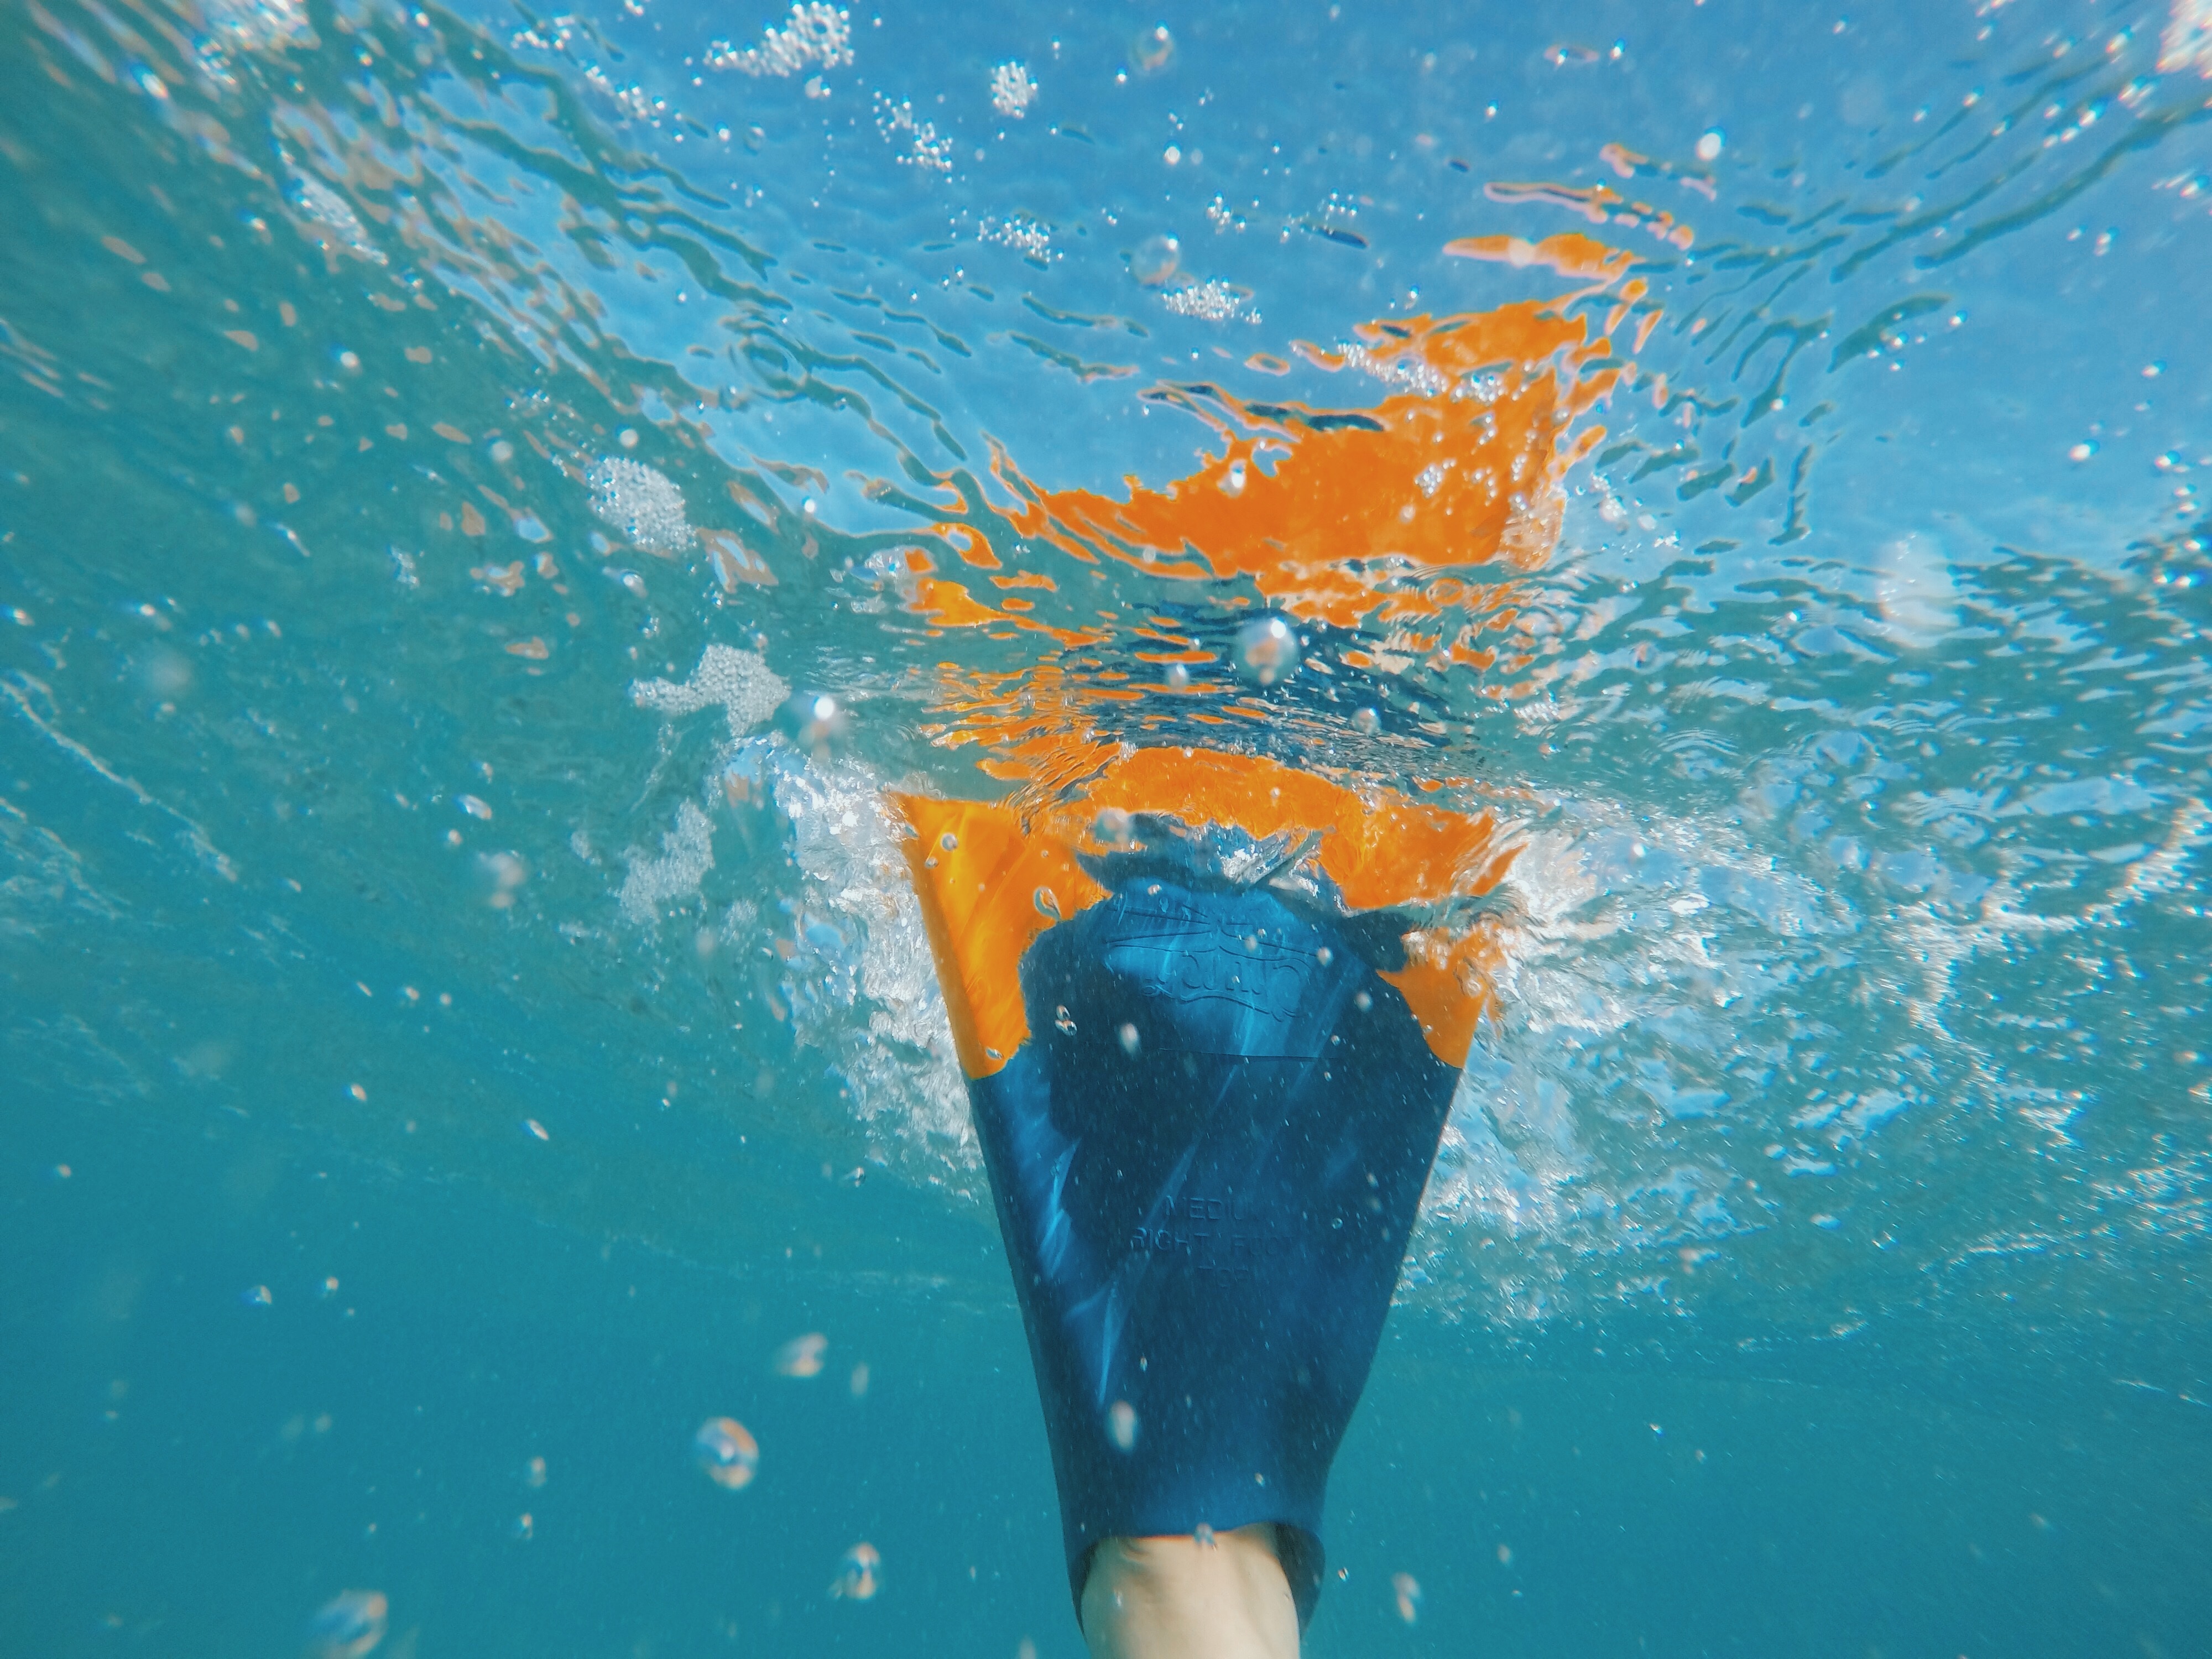
sea, water, ocean, wave, recreation, diving, underwater, biology, blue, swimming, sports, water sport, outdoor recreation, wind wave, marine biology